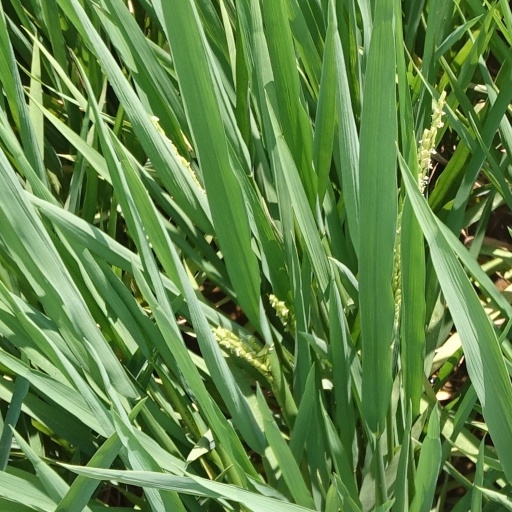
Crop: rice